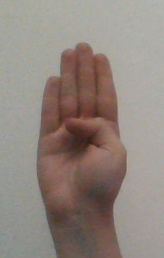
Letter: kaaf